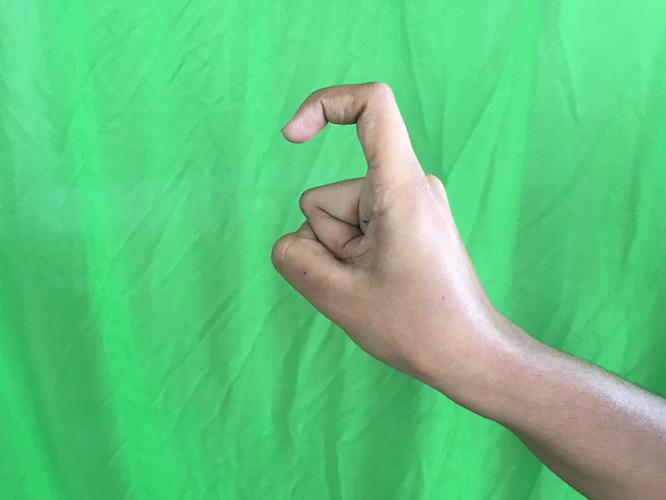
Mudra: Tamarachudam
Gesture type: single_hand